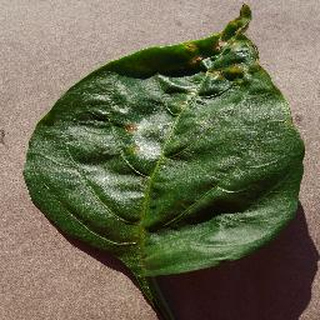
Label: bell_pepper_bacterial_spot